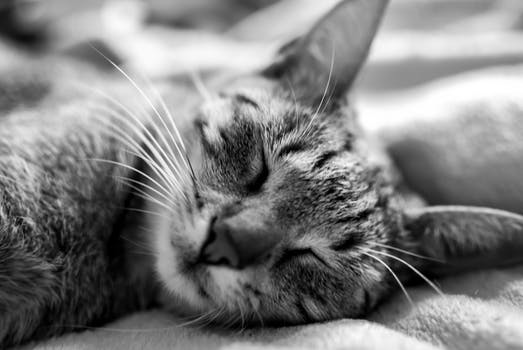
Label: No Watermark